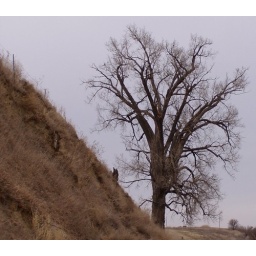
tree by hill